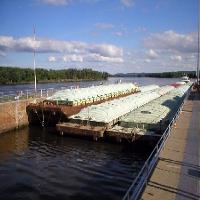
Weather: sun or clear